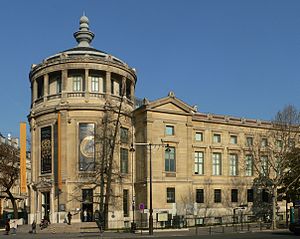
Musée Guimet
Musée Guimet i Paris
Musée Guimet er et nu statsligt museum i Paris, oprindelig stiftet og finansieret af forretningsmanden Émile Guimet i 1889 i Paris. Museet specialiserer sig i asiatisk kunst.